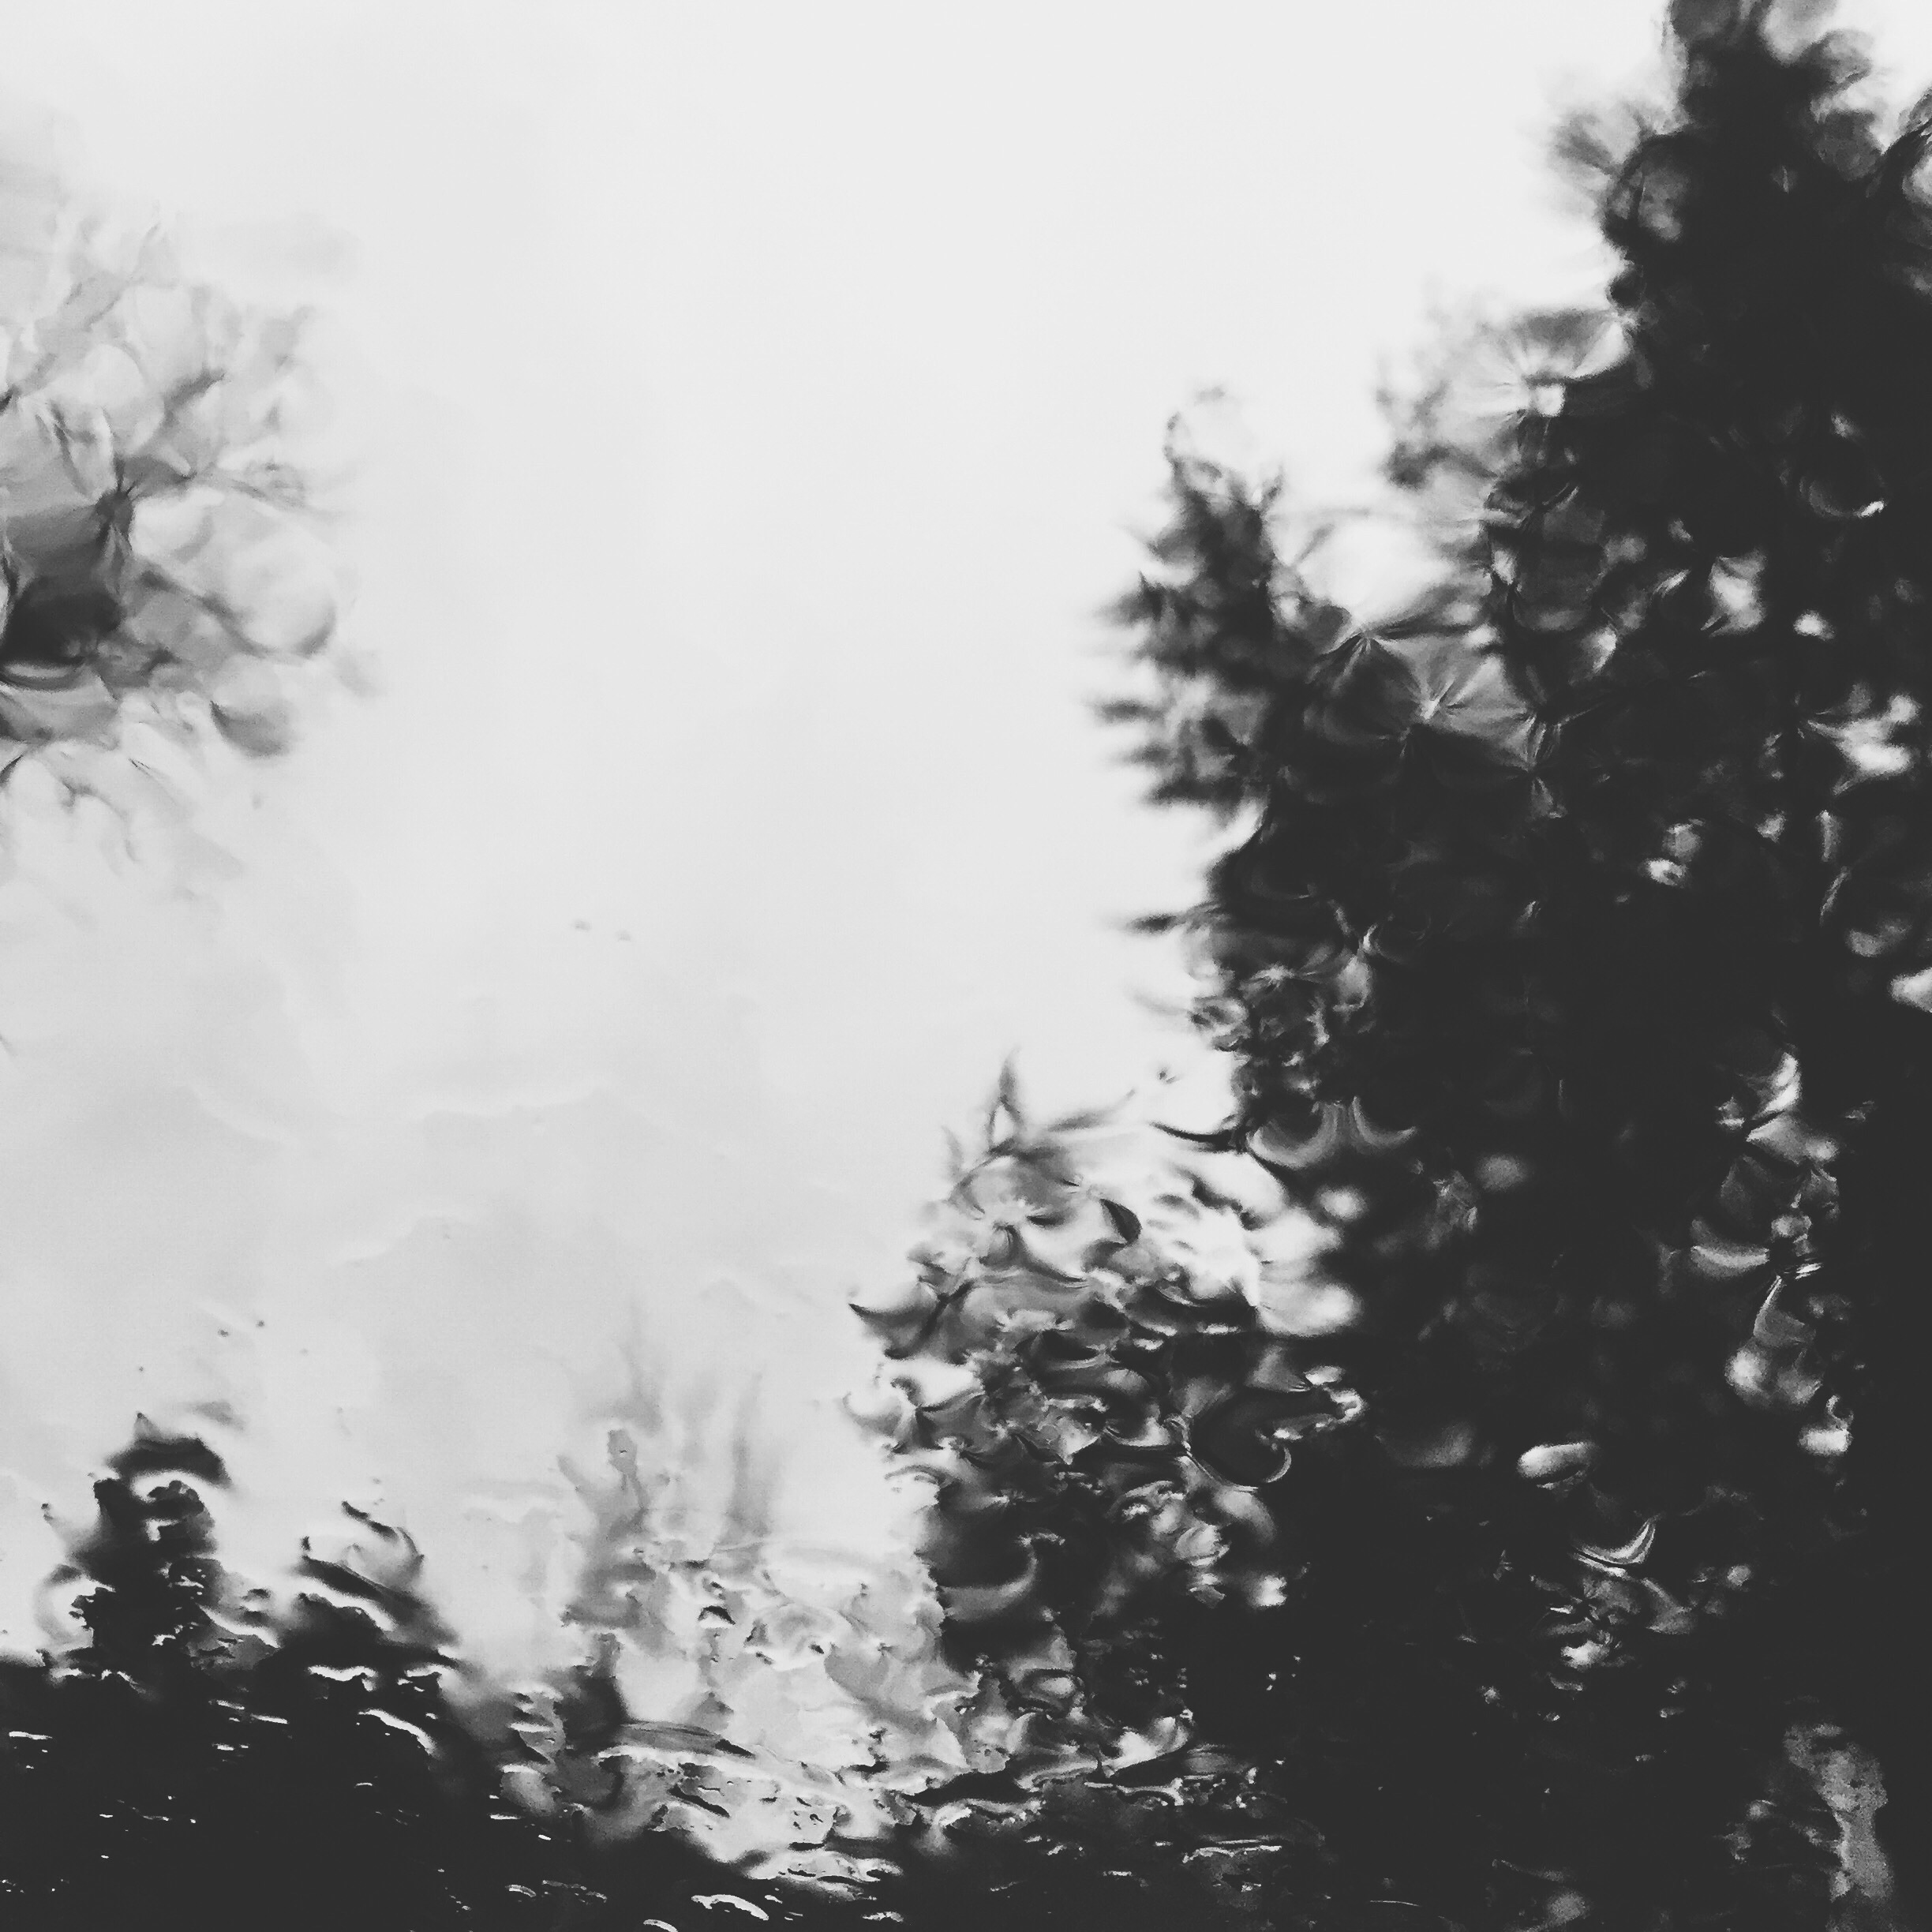
tree, branch, snow, winter, black and white, plant, weather, black, monochrome, season, monochrome photography, atmospheric phenomenon, woody plant